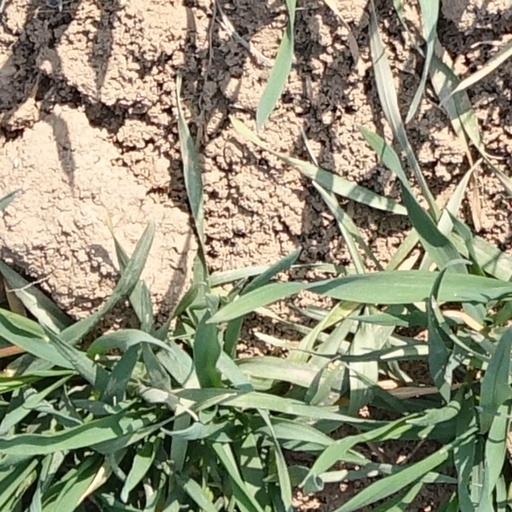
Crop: wheat